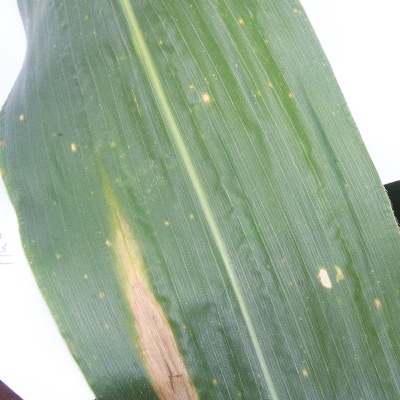
Crop: Maize
Condition: leaf spot